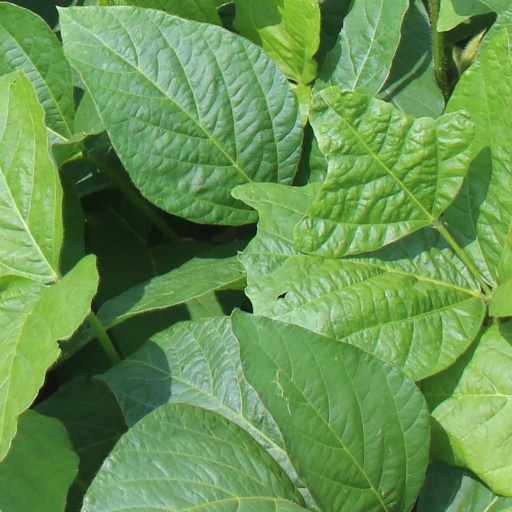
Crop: soybean